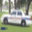
Label: automobile